Matthias Berninger

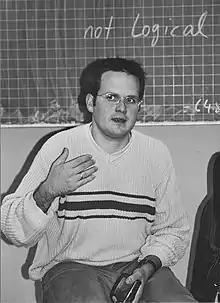
Berninger in 2004

Matthias Berninger (born 1971) is a former German politician and member of The Greens from 1993 until 2007.